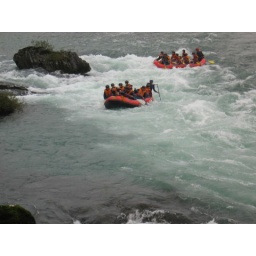
I'm in the trailing boat with the yellow paddles.